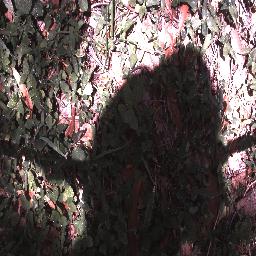
Label: negative